Sky position (RA, Dec in degrees): 328.412, -0.2148
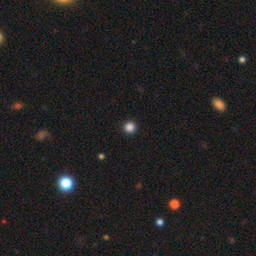
Galaxy morphology: Round Smooth Galaxies